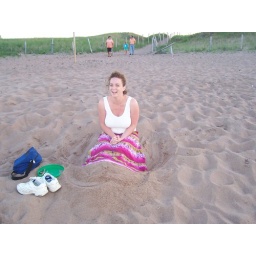
K sitting happily in the sand